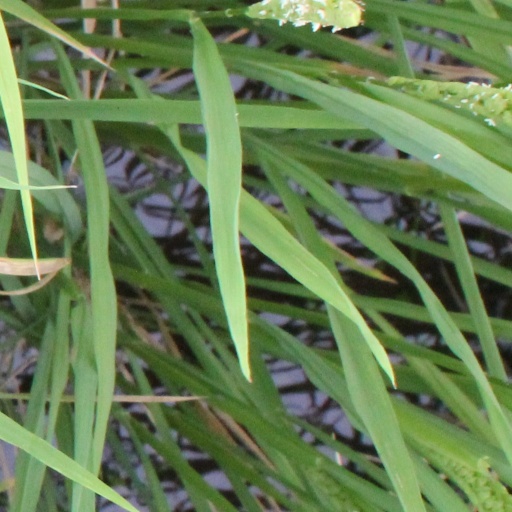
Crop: rice